Zaian War

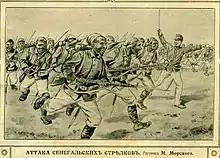
A black and white line drawing of a bayonet charge of Senegalese soldiers led by a French officer

Nevertheless, Lyautey did not wish to abandon the inland territory his men had fought so hard for, stating that if he withdrew "such a shock would result immediately all over Morocco ... that a general revolt would arise under our feet, on all our points". Left with just 20 battalions of legionnaires (mainly German and Austrian), military criminals of the Infanterie Légère d'Afrique, territorial reservists, Senegalese Tirailleurs and "goumiers", he switched from the offensive to a long-term strategy of "active defence". Lyautey withdrew all non-essential personnel from his rear garrisons, brought in elderly reservists from France and issued weapons and elements of military dress to civilians in an attempt to convince the tribes that the French army in Morocco was as strong as before. Lyautey referred to this move as similar to hollowing out a lobster while leaving the shell intact. His plan depended on holding a "living barricade" of French outposts running from Taza in the north through Khenifra, Kasbah Tadla and Marrakesh to Agadir on the Atlantic coast.